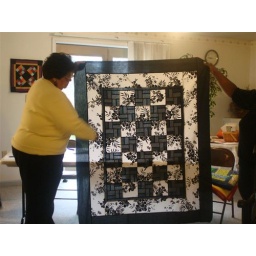
Joyce shared her Illinois Road quilt in a black and white colorway.